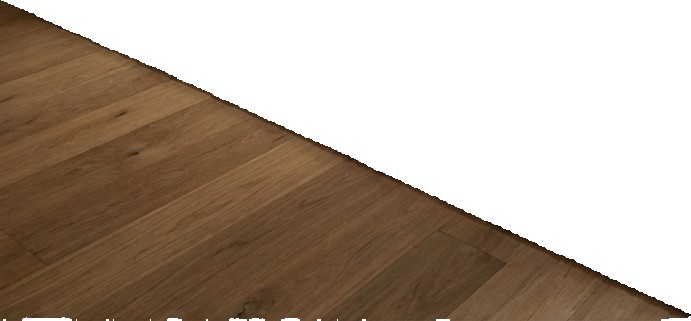
Surface category: floors